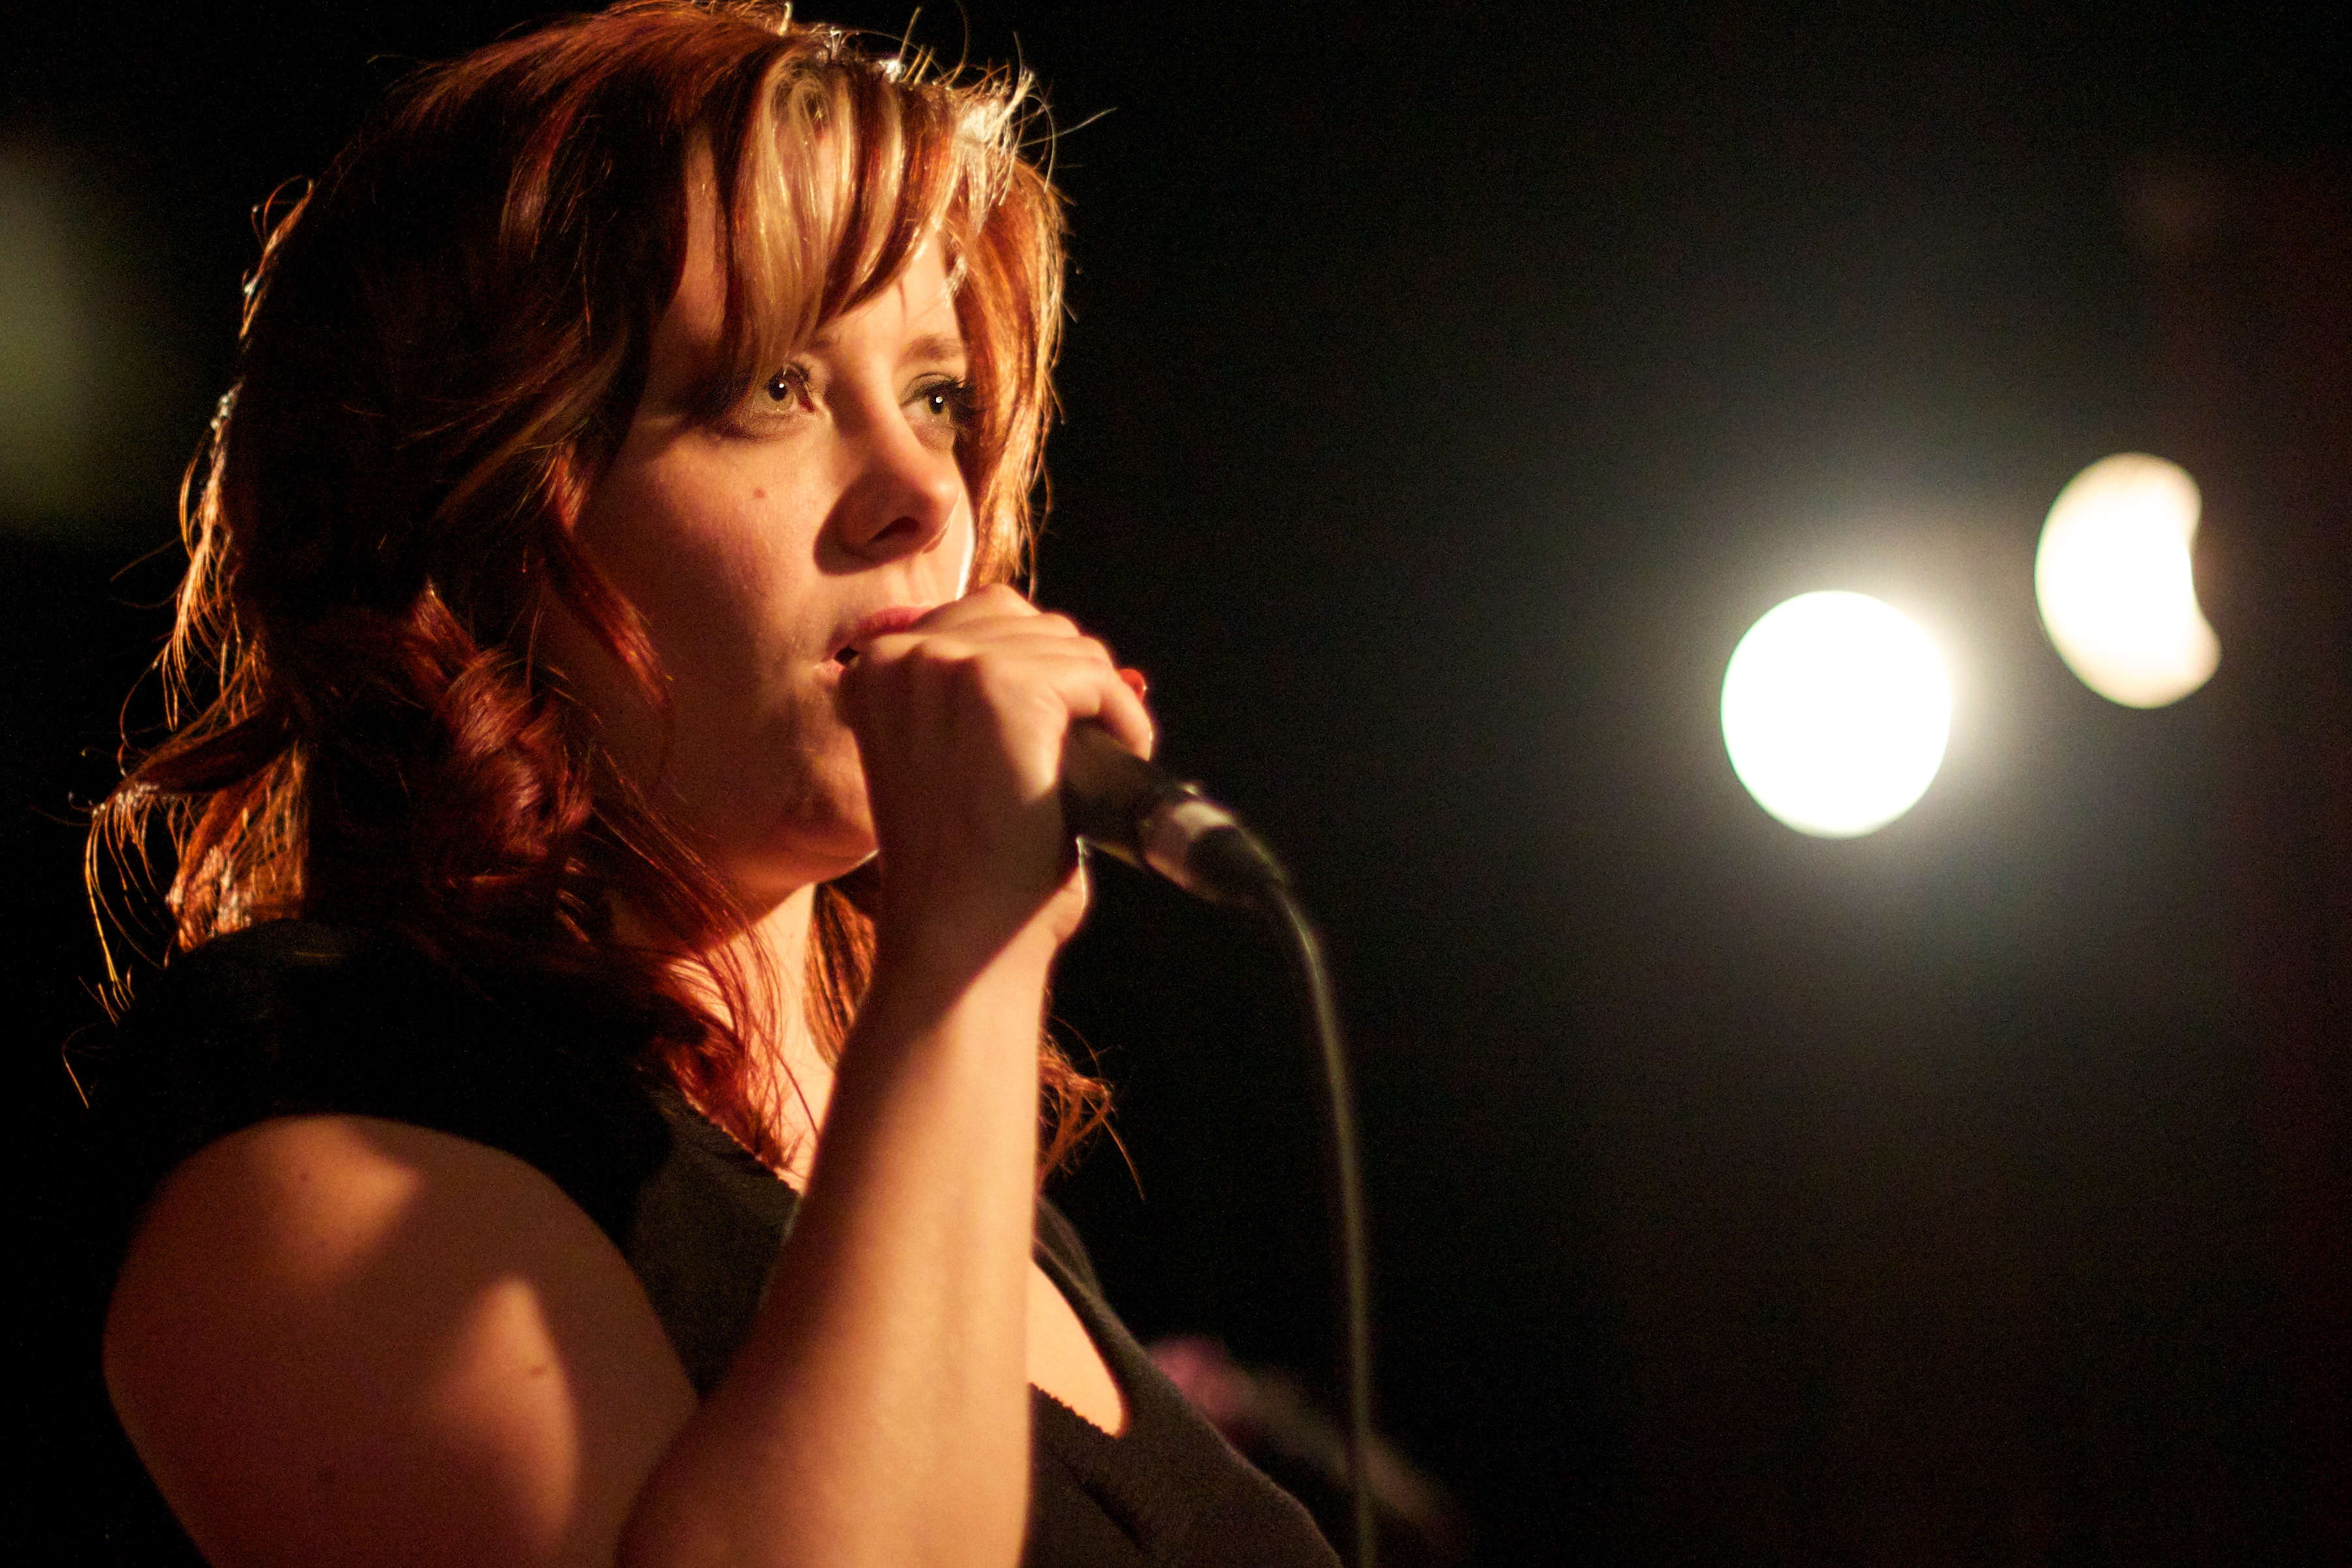
music, concert, musician, performance art, stage, performance, singing, guitarist, entertainment, performing arts, singer songwriter